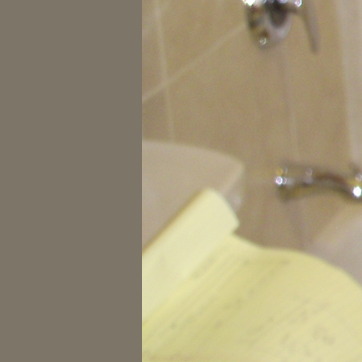
Material: ceramic